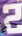
Number: 2